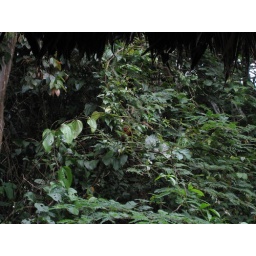
the red dot in the middle = duskytiti monkey